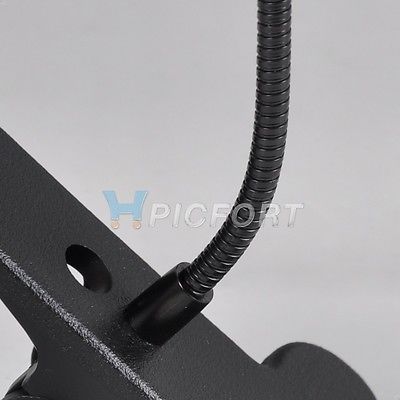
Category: lamp